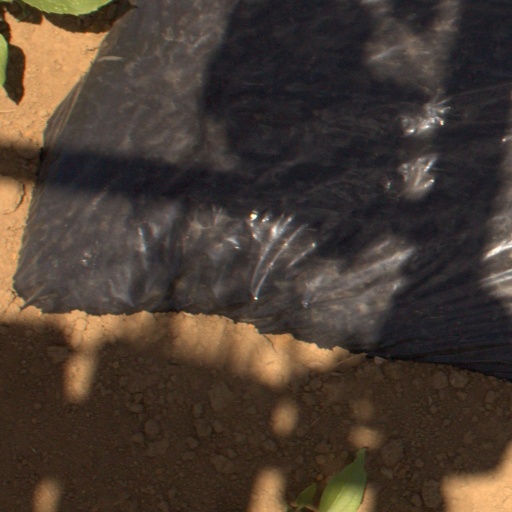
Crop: Jerusalem artichoke